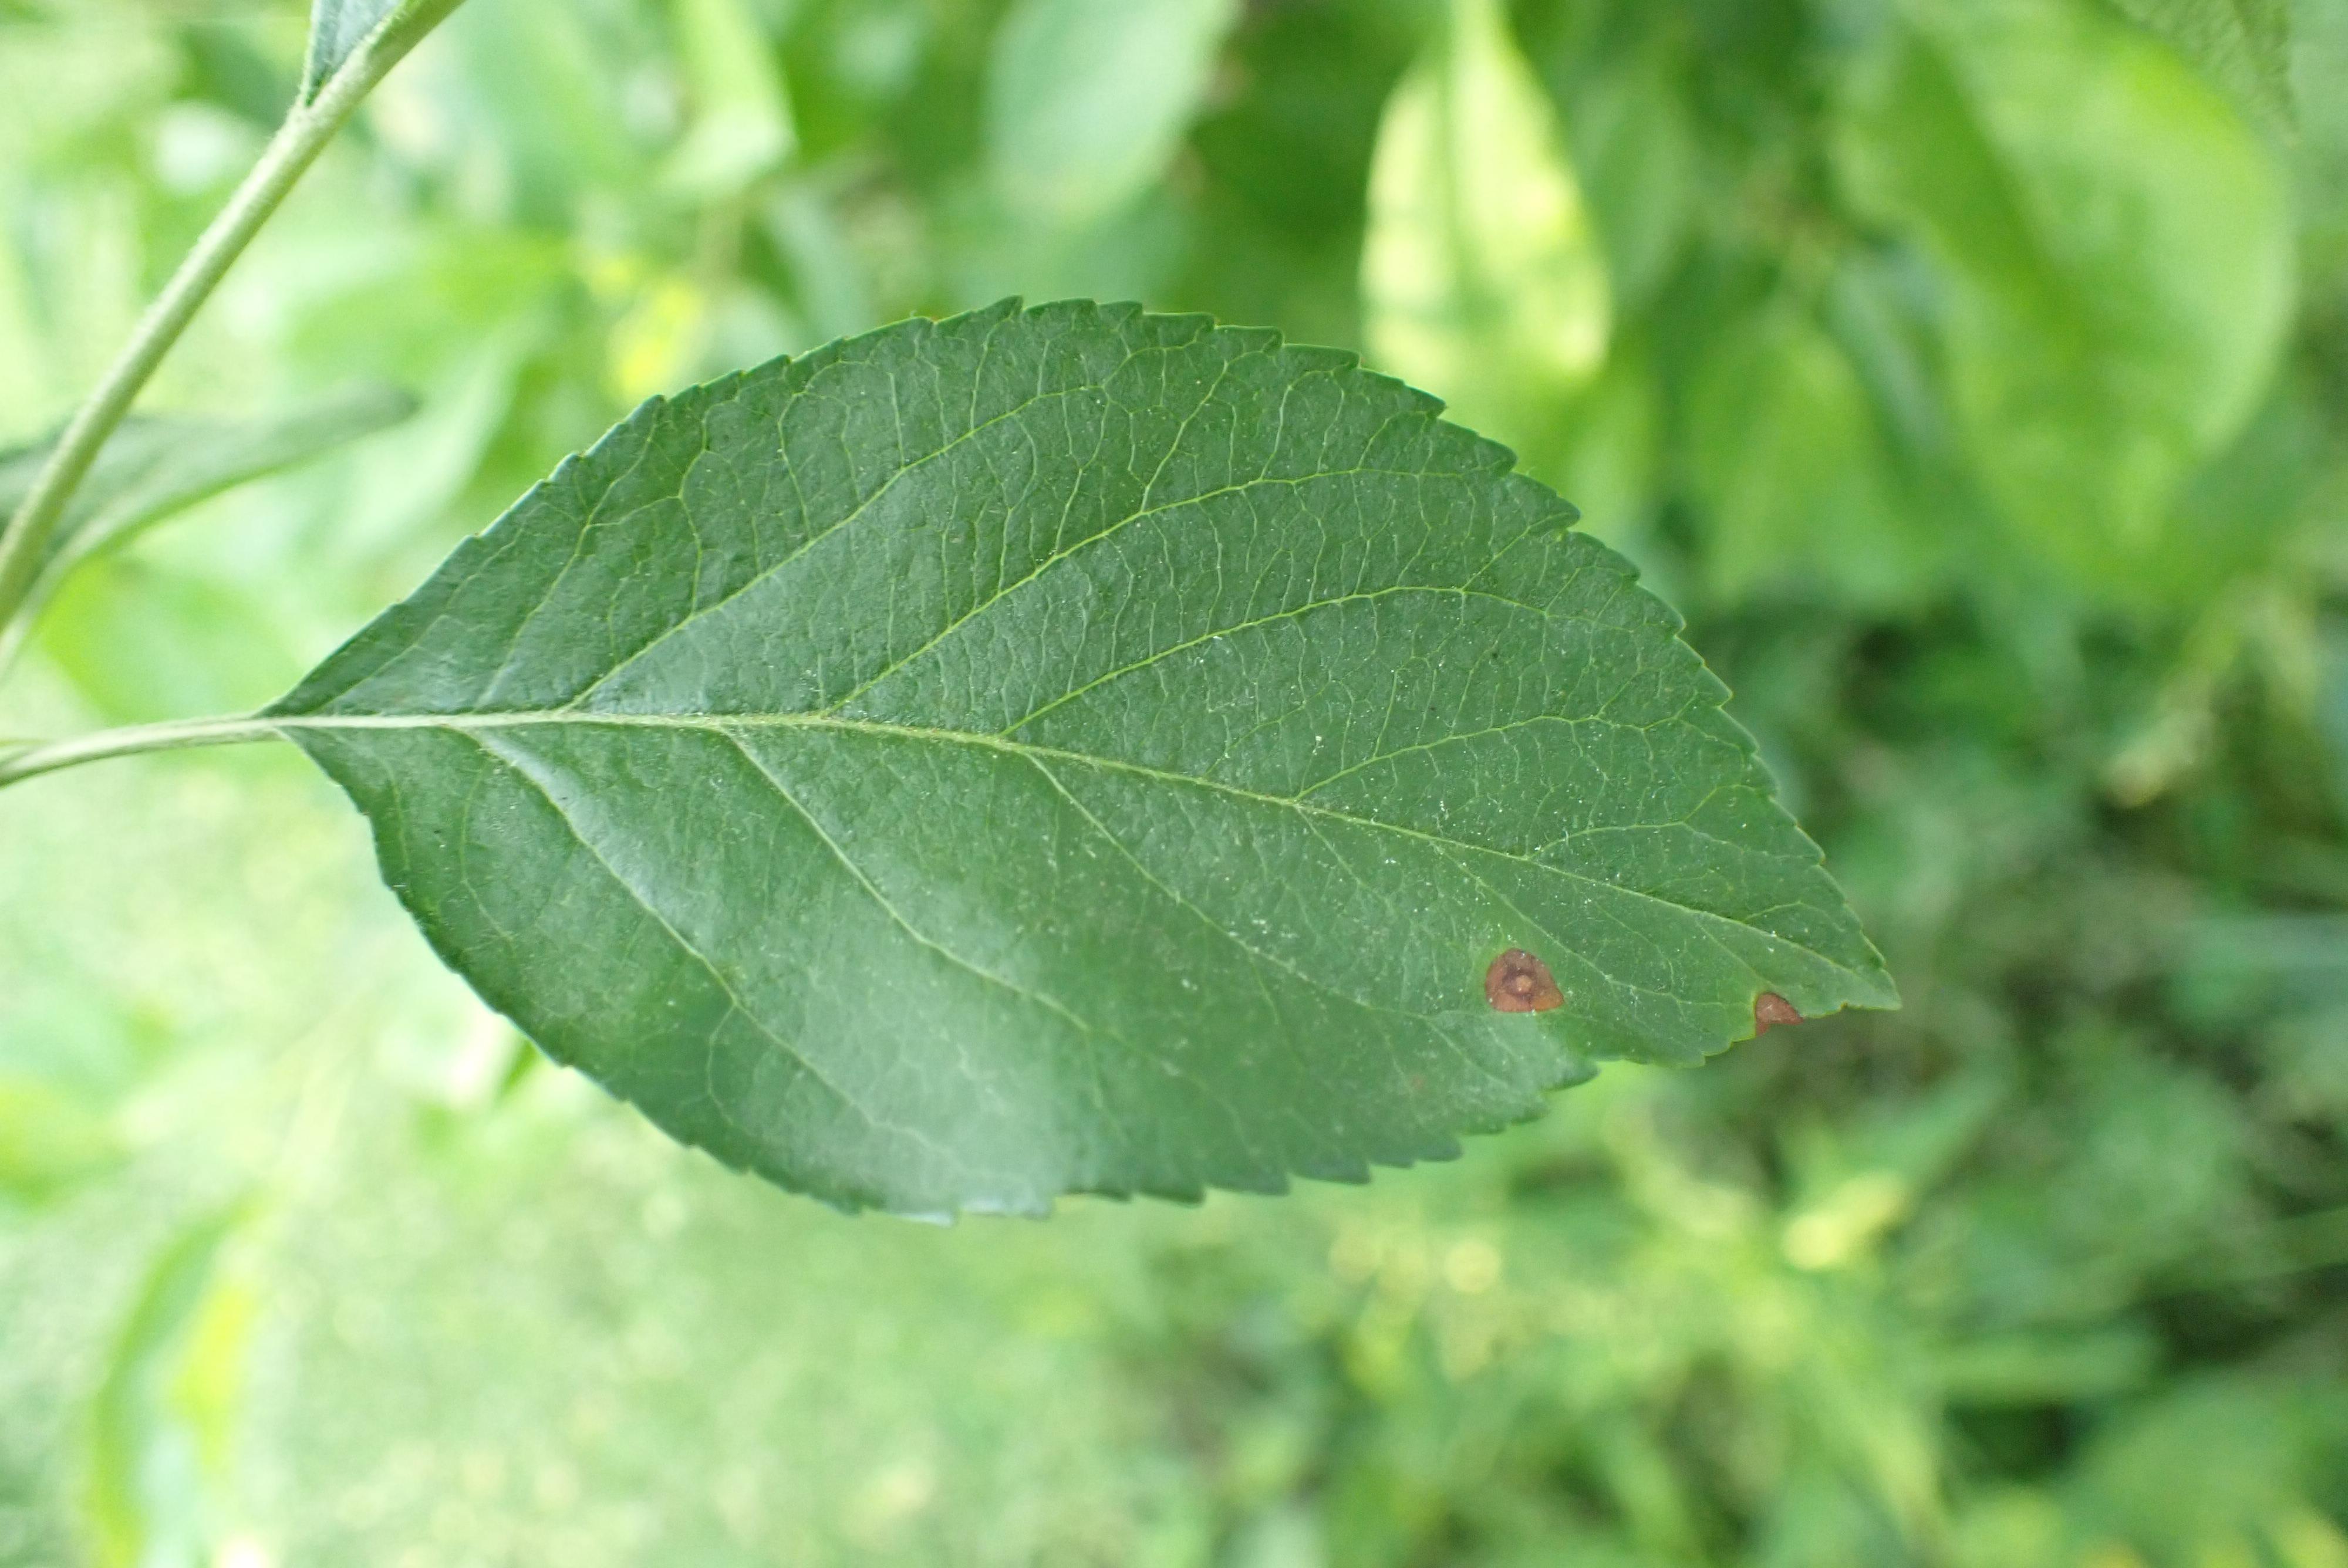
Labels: frog_eye_leaf_spot